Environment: real
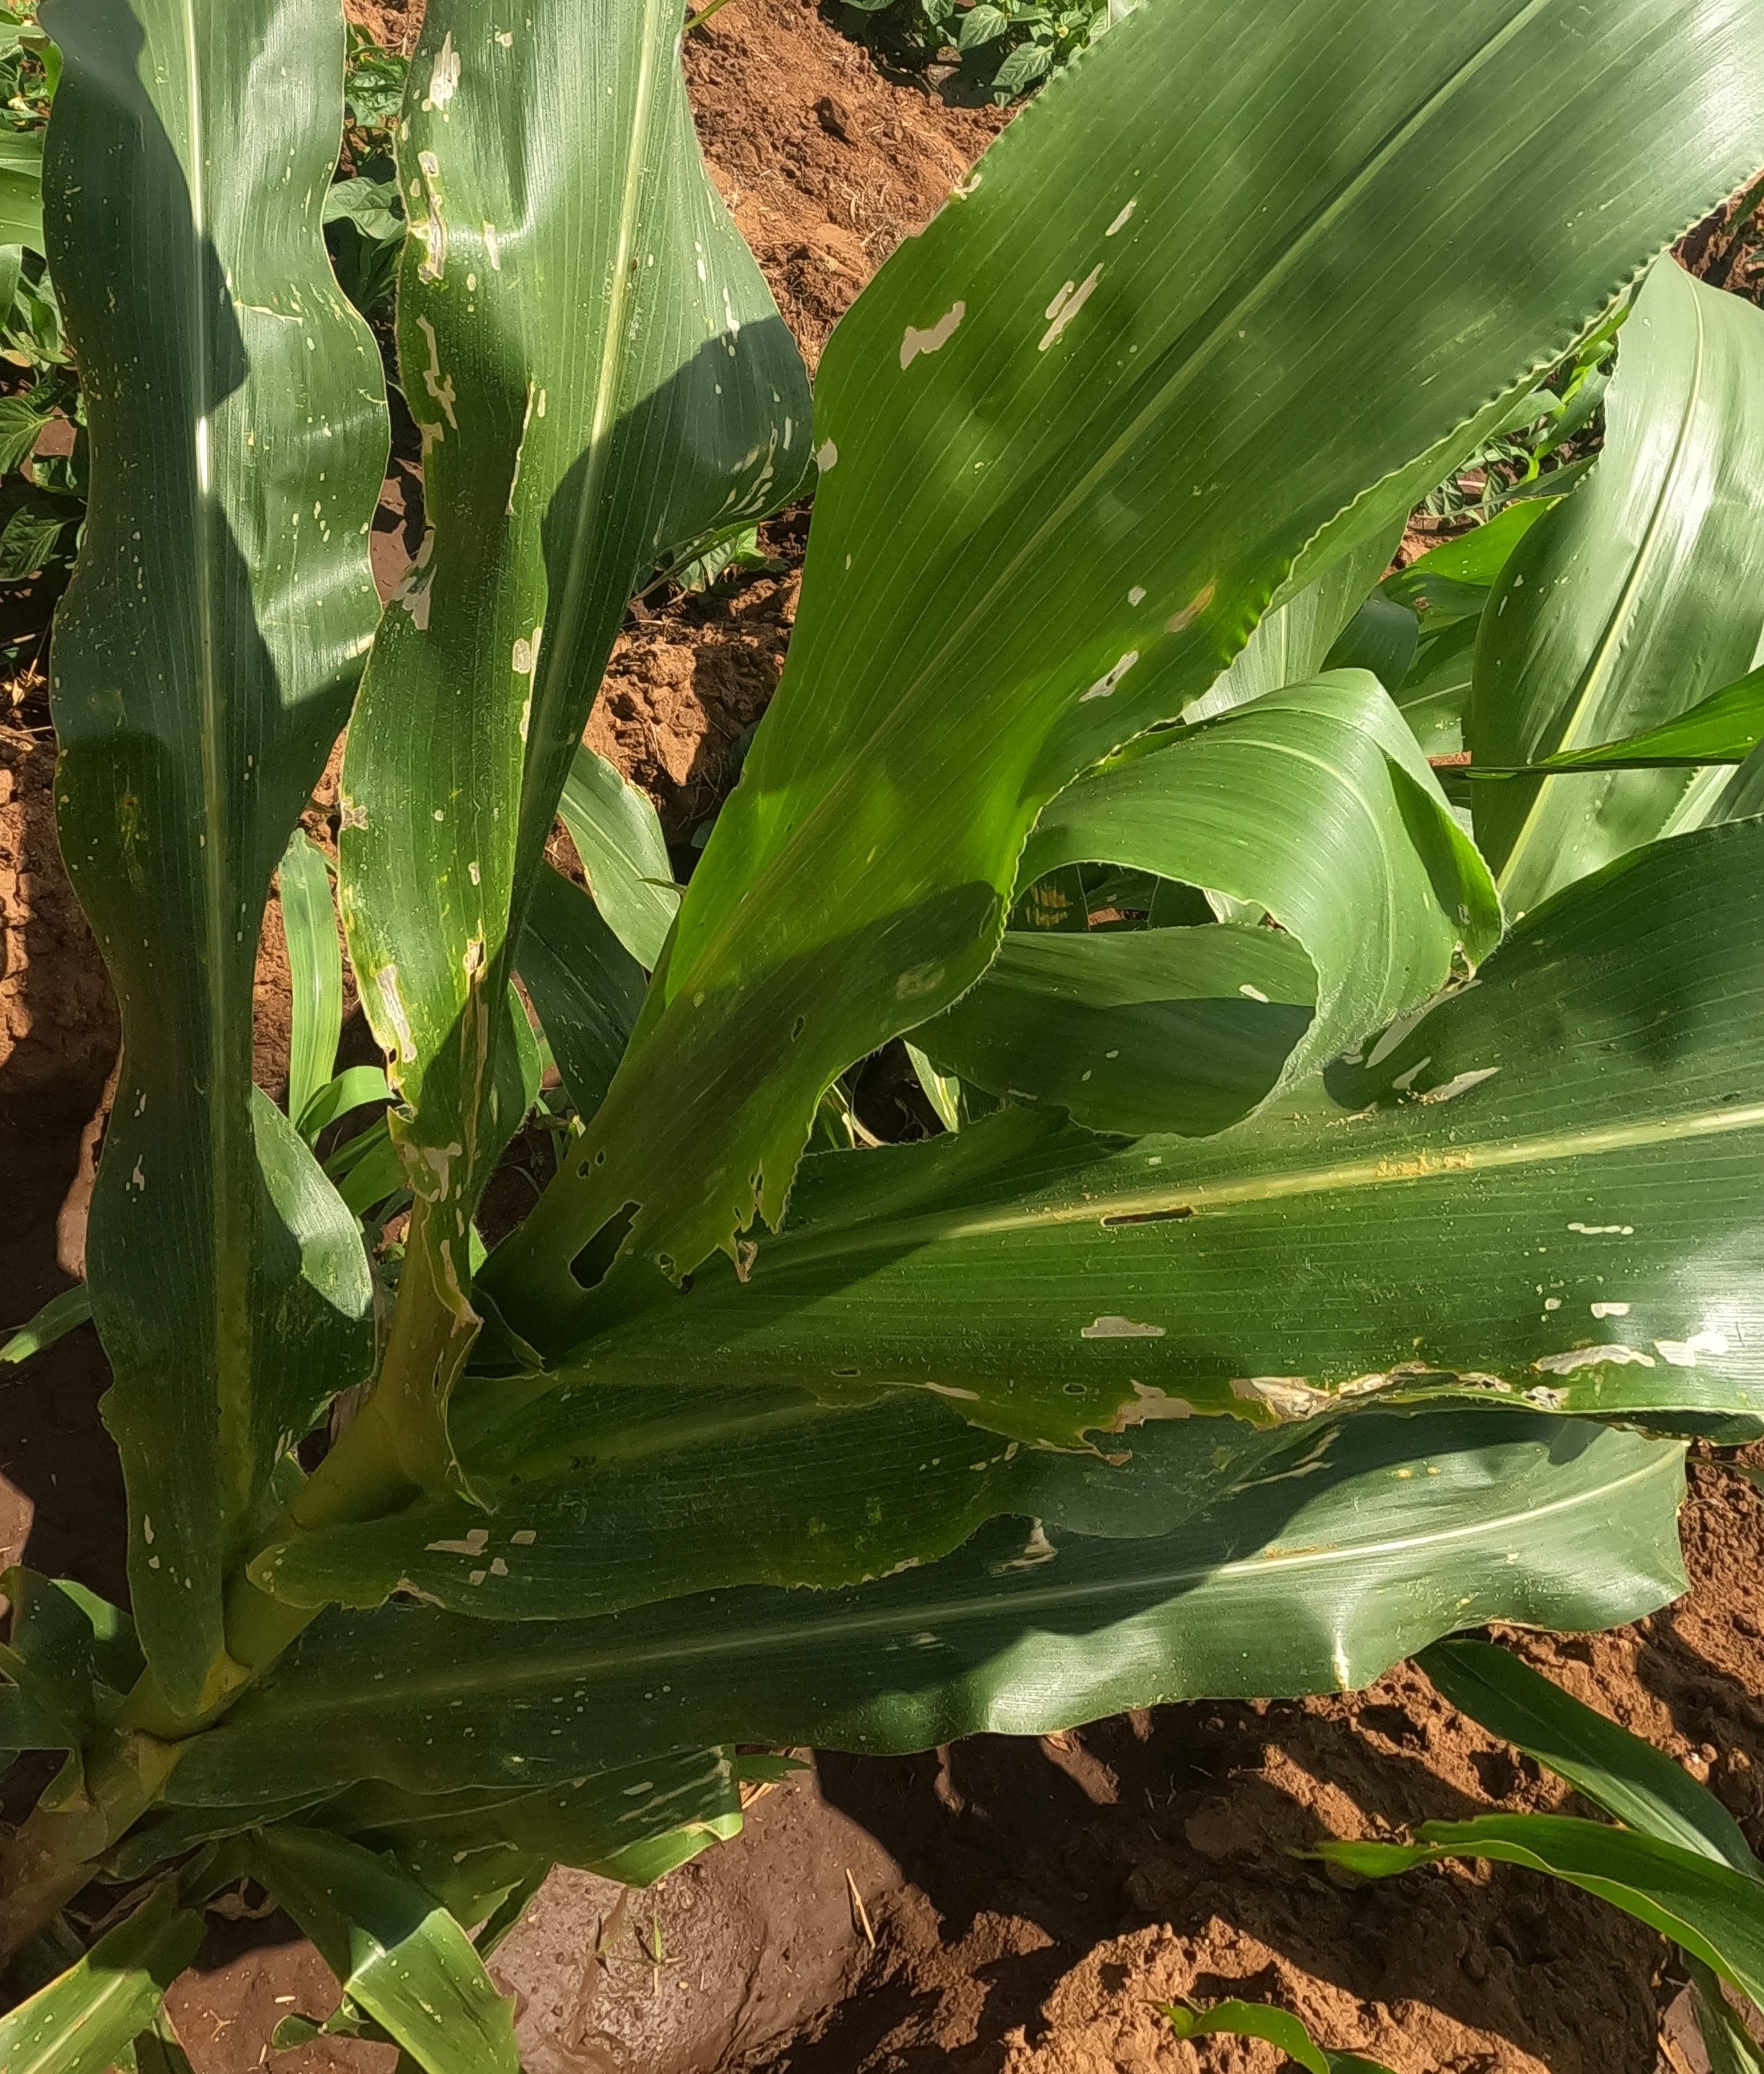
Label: fall_armyworm